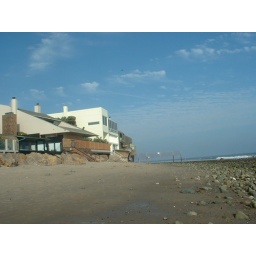
this is a private beach in Malibu. his house is the tall, modern white one.